L Ramachandran

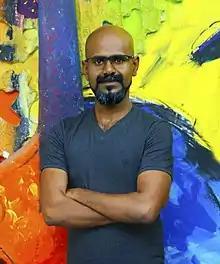

L Ramachandran (born November 11, 1979) is an internationally known photographer and artist. He worked for magazines such as "Playboy" & "Maxim" and authored five photography books. L Ramachandran received an honorable doctorate degree from The International Tamil University USA. In 2019, he made a Guinness World record with his team for the most faces painted in four hours.